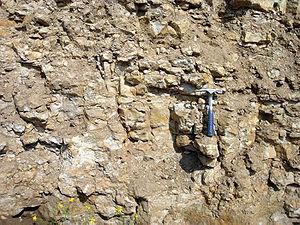
Les schistes bitumineux sont des roches sédimentaires à grain fin, contenant des substances organiques, les kérogènes, en quantité suffisante pour fournir du pétrole et du gaz combustible. Leur nom prête à confusion, car en minéralogie, ces roches ne sont pas des schistes.